Mercia Mudstone Group

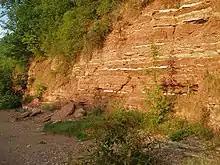
Sidmouth Mudstone formation at Gunthorpe

The formation includes several members which formerly enjoyed 'formation' status. This sequence was formerly known as the Eldersfield Mudstone Formation in the Worcester and Knowle basins and as the (combined) Edwalton, Gunthorpe and Radcliffe formations on the East Midlands Shelf. In the Cheshire Basin it supersedes the former Bollin Mudstone, Northwich Halite, Wych Mudstone, Byley Mudstone and Wilkesley Halite formations, each of which is now accorded 'member' status. It is of Anisian through Ladinian to Carnian age.